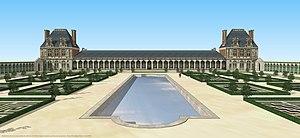
Vue du jardin du château de Vallery depuis l'escalier. Vers 1600.
Le château de Vallery, ou château des Condé, de style Renaissance, est situé en Bourgogne-Franche-Comté dans le département français de l'Yonne dans la commune de Vallery.